Cartography

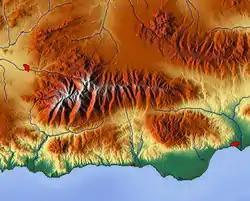
Relief map Sierra Nevada

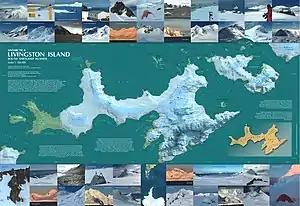
Illustrated map

In understanding basic maps, the field of cartography can be divided into two general categories: general cartography and thematic cartography. General cartography involves those maps that are constructed for a general audience and thus contain a variety of features. General maps exhibit many reference and location systems and often are produced in a series. For example, the 1:24,000 scale topographic maps of the United States Geological Survey (USGS) are a standard as compared to the 1:50,000 scale Canadian maps. The government of the UK produces the classic 1:50,000 (replacing the older 1 inch to 1 mile) "Ordnance Survey" maps of the entire UK and with a range of correlated larger- and smaller-scale maps of great detail. Many private mapping companies have also produced thematic map series.